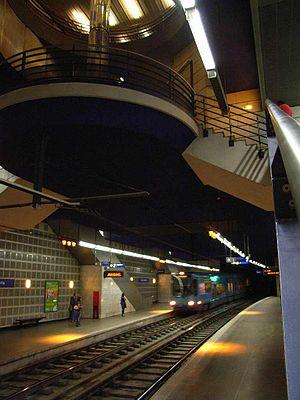
metro, gare-rue verte, Rouen, Fr
Gare-Rue Verte est une station du tronc commun des lignes Technopôle et Georges Braque du tramway de Rouen. C'est une station souterraine située rive droite de la Seine, à proximité du centre ville de Rouen. Elle dessert notamment la gare SNCF de Rouen-Rive-Droite.